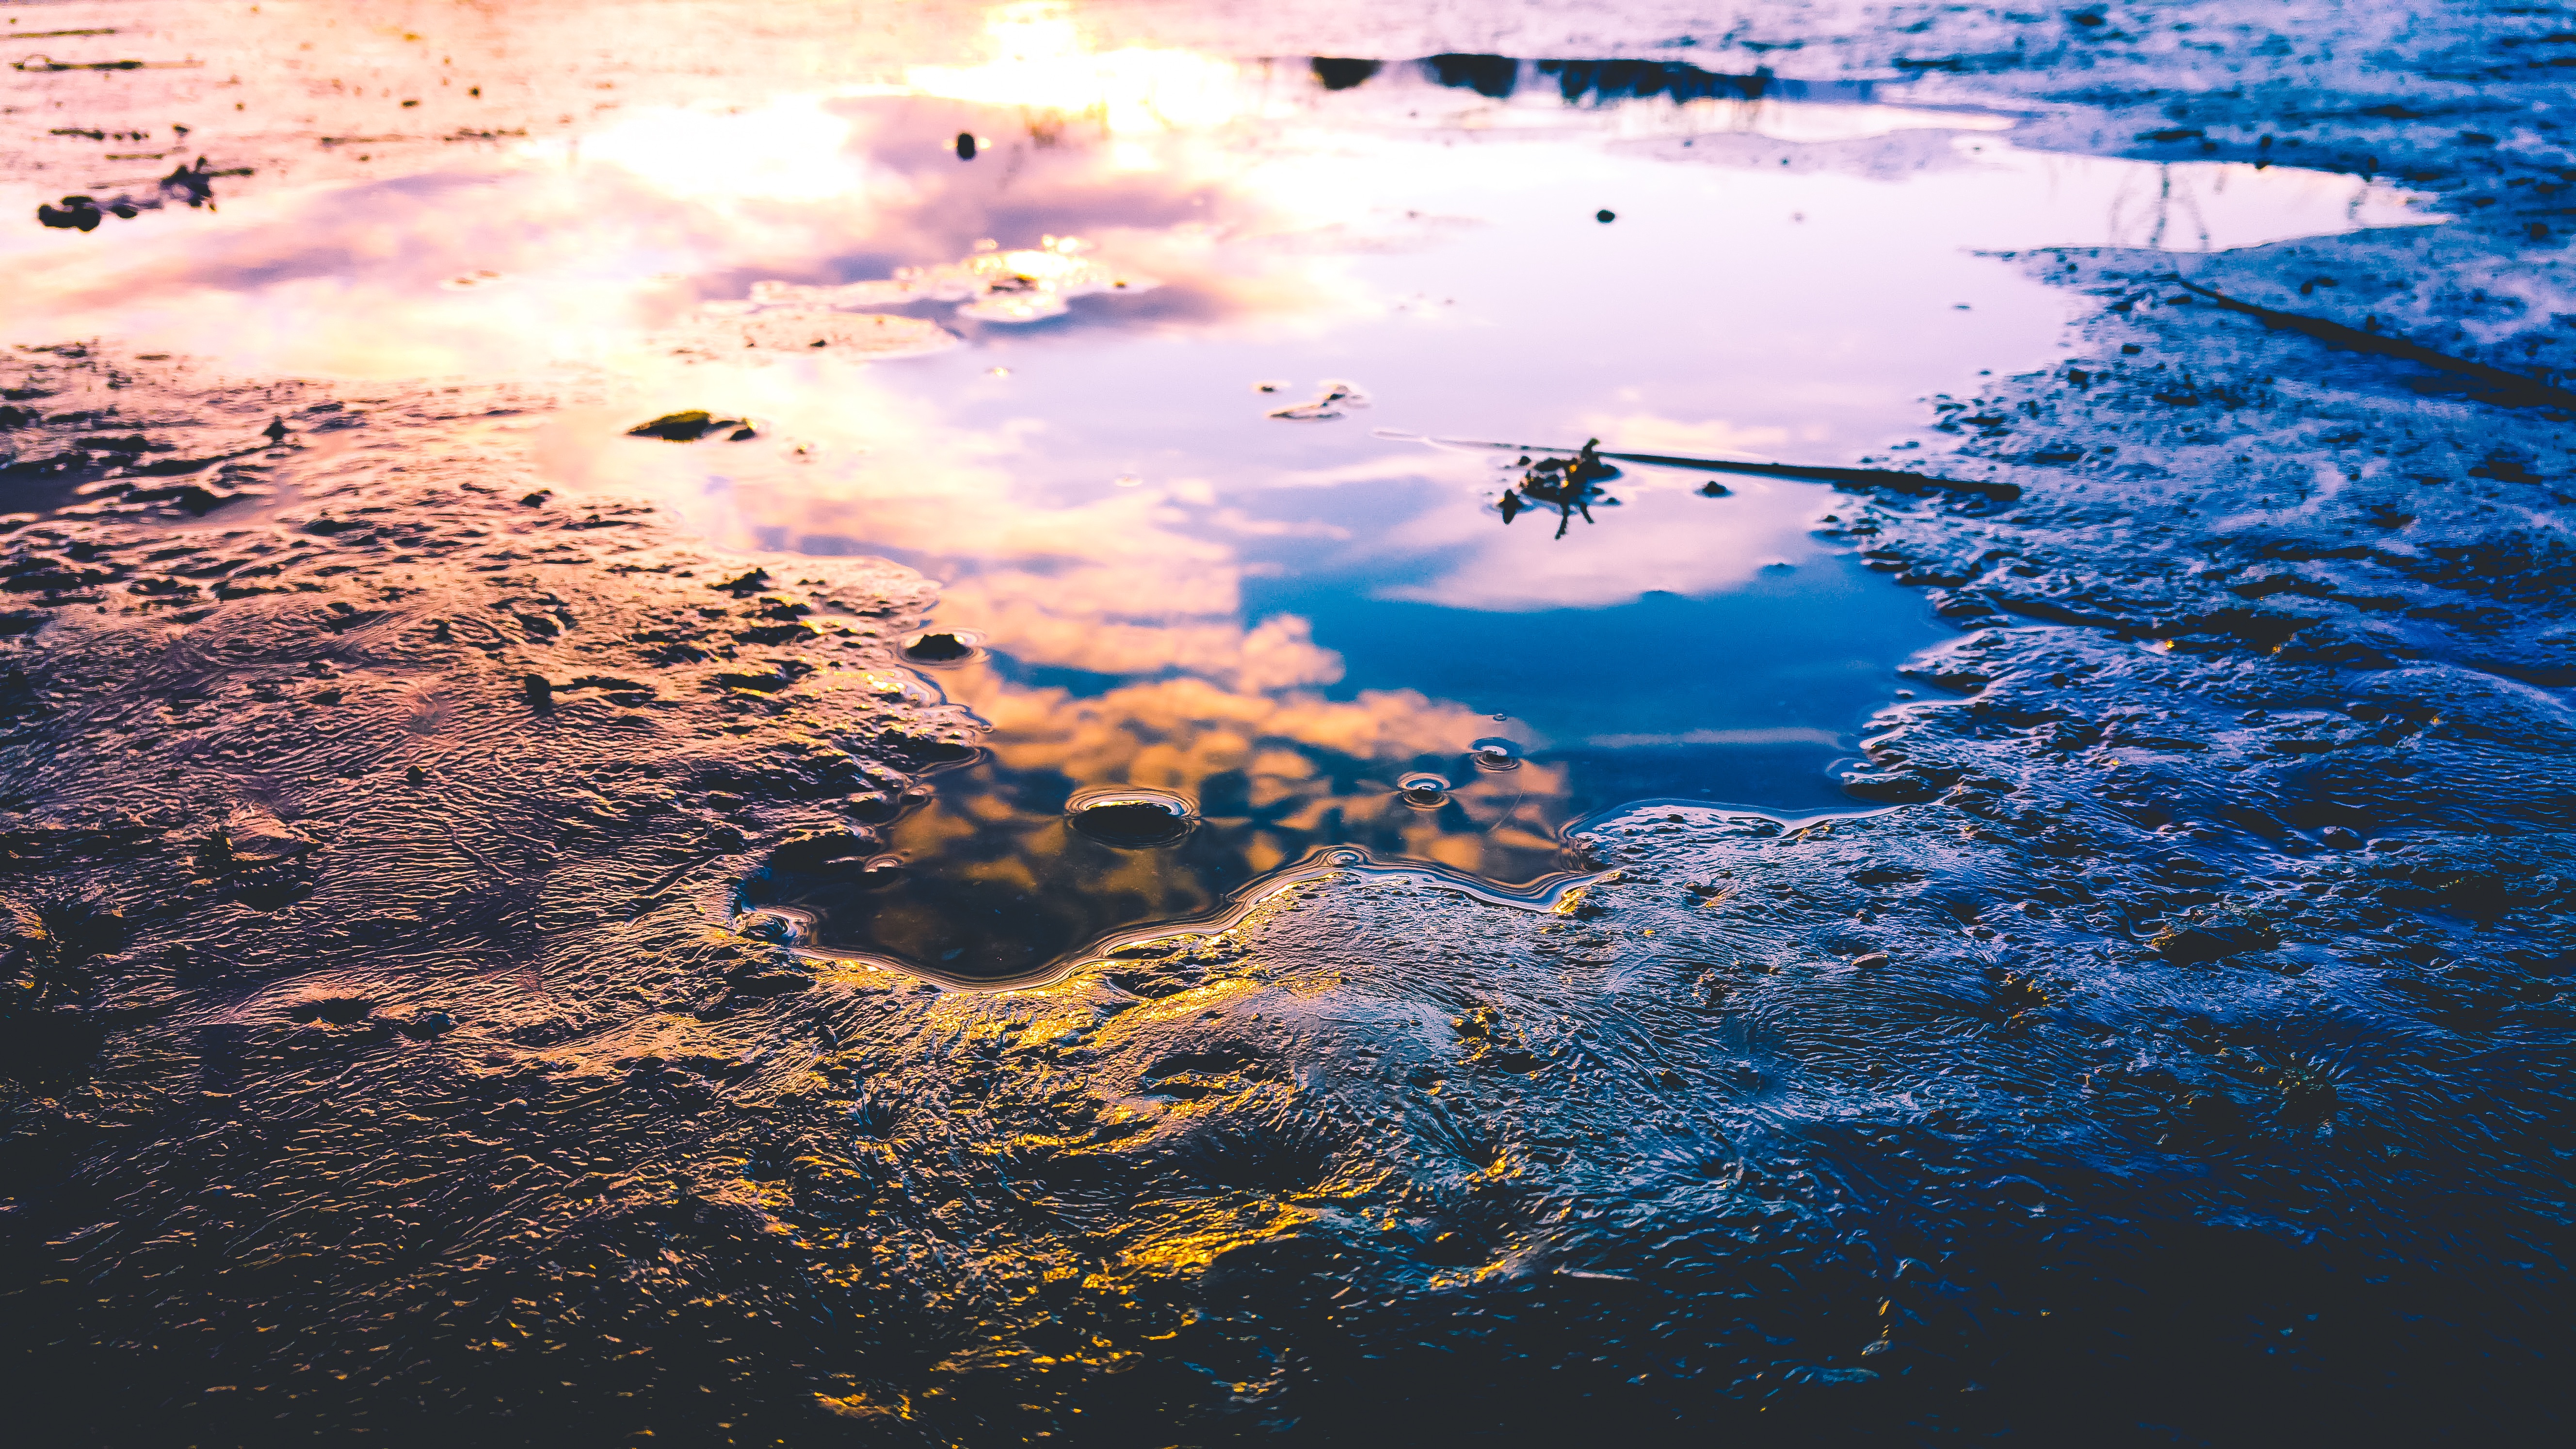
sea, coast, water, nature, ocean, horizon, cloud, sky, sunlight, morning, wave, atmosphere, ice, reflection, earth